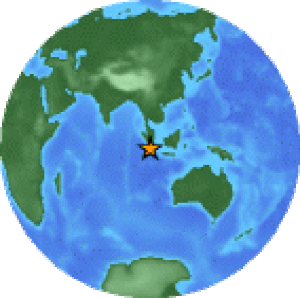
Le séisme de septembre 2007 en Indonésie fut un très fort tremblement de terre qui secoua les environs de Bengkulu jusqu'à Jakarta le 12 septembre 2007 à 18 h 10 min, pendant une minute et demie. L'épicentre fut localisé à 130 kilomètres au sud-ouest de Bengkulu, 410 km au sud-sud-est de Padang, 620 km à l’ouest-nord-ouest de Jakarta, 700 km au sud-sud-ouest de Singapour. Le foyer se situe à une profondeur de 30 kilomètres.